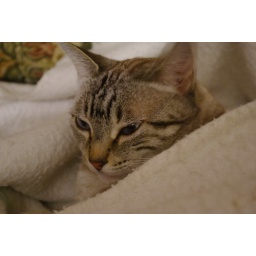
Cat lost in white clothes